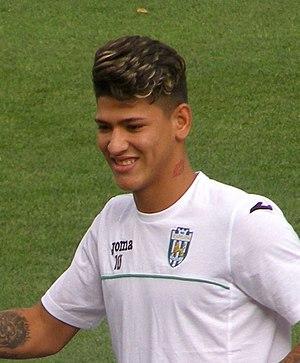
Jorge Carrascal, né le 25 mai 1998 à Carthagène des Indes en Colombie, est un footballeur colombien qui évolue au poste de ailier droit à River Plate.